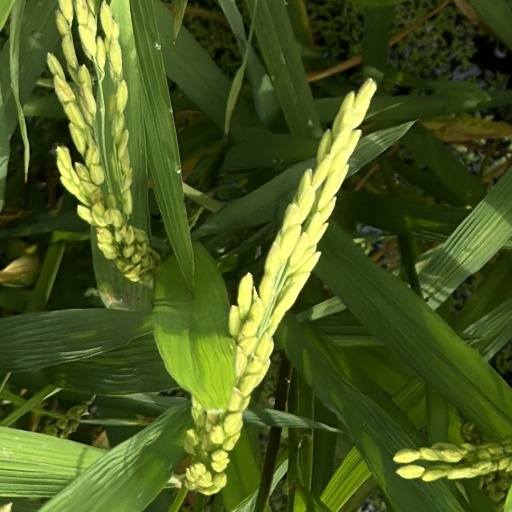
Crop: rice